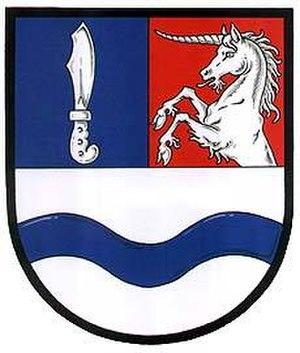
Vážany nad Litavou est une commune du district de Vyškov, dans la région de Moravie-du-Sud, en République tchèque. Sa population s'élevait à 716 habitants en 2017.